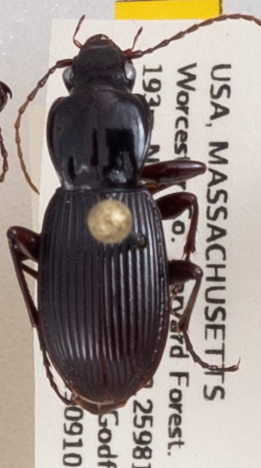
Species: Pterostichus adoxus
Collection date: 2019-09-10
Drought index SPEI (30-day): -0.344
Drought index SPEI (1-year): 1.19
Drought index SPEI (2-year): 1.69